Olybrius

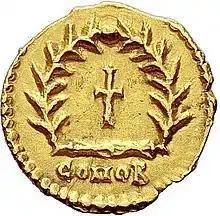
Reverse of a "tremissis" of Olybrius, with a Christian cross in a wreath

Sources agree that Olybrius rose to the western throne thanks to the western "magister militum" Ricimer. They differ over the timing and order of the events leading to his ascent.